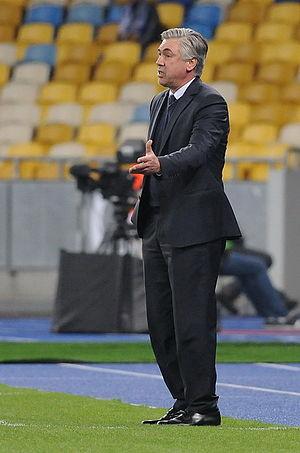
La saison 2011-2012 du Paris Saint-Germain est la 38ᵉ saison consécutive du club de la capitale en première division. Cette saison est marquée par l'arrivée du fonds d'investissement qatari QSI, filiale de QIA, qui devient l'actionnaire majoritaire du club avec 70 % puis 100 % des parts et succède donc aux anciens actionnaires de Colony Capital. Robin Leproux est révoqué de sa fonction de président et remplacé par un président intérimaire, Benoît Rousseau, ancien directeur financier du club, puis à partir du 4 novembre 2011 par Nasser Al-Khelaïfi, homme d'affaires qatari et ami du prince héritier Tamim ben Hamad Al Thani, dirigeant de QSI.
Le Paris Saint-Germain Football Club, couramment abrégé en Paris Saint-Germain FC, Paris Saint-Germain, Paris SG, ou PSG, est un club de football français, basé à Saint-Germain-en-Laye et à Paris. C'est la section football du Paris Saint-Germain omnisports. Club le plus titré de France, il est présent en première division du Championnat de France en 1971/1972 et depuis 1974. Il s'entraîne au Camp des Loges à Saint-Germain-en-Laye et joue au Parc des Princes à Paris.